Society Hill (Body of Proof)

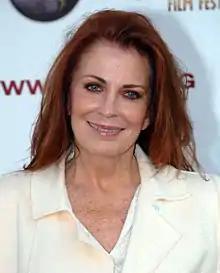
This episode marked the first appearance of Megan's mother Joan, (Joanna Cassidy)

"Society Hill" was written by Matthew V. Lewis and directed by Kate Woods, most known for directing "Looking for Alibrandi" and television series such as "Phoenix" and its spinoff "Janus". Daniel Licht who has worked on the series since its inception, returned to compose the music for the episode. Actress Nadia Dajani (best known for her role in "Ned and Stacey") guest starred in the episode as Lauren Matthews. Joanna Cassidy (best known for her role in "Six Feet Under") made her first appearance as Joan Hunt, Megan's mother. Cassidy was reportedly originally meant to first appear in the third episode of the first season, "Helping Hand". Series creator Christopher Murphey said of Cassidy's role as Joan, "I get this weird chill when I write scenes for the two of them, it's a wonderful dynamic, I think Megan and her mother have a wonderful back story that we will be basically mining over the first few episode's. You're going to be finding out a lot about Megan". However, even though Cassidy is a recurring cast member, she is credited as being a guest star. Regular cast member Sonja Sohn who plays Detective Samantha Baker, did not appear in this episode and recurring cast members Jeffrey Nordling and Mary Mouser were credited but also did not appear. Some scenes were set in Chestnut Hill, Philadelphia, Pennsylvania, such as the murder.